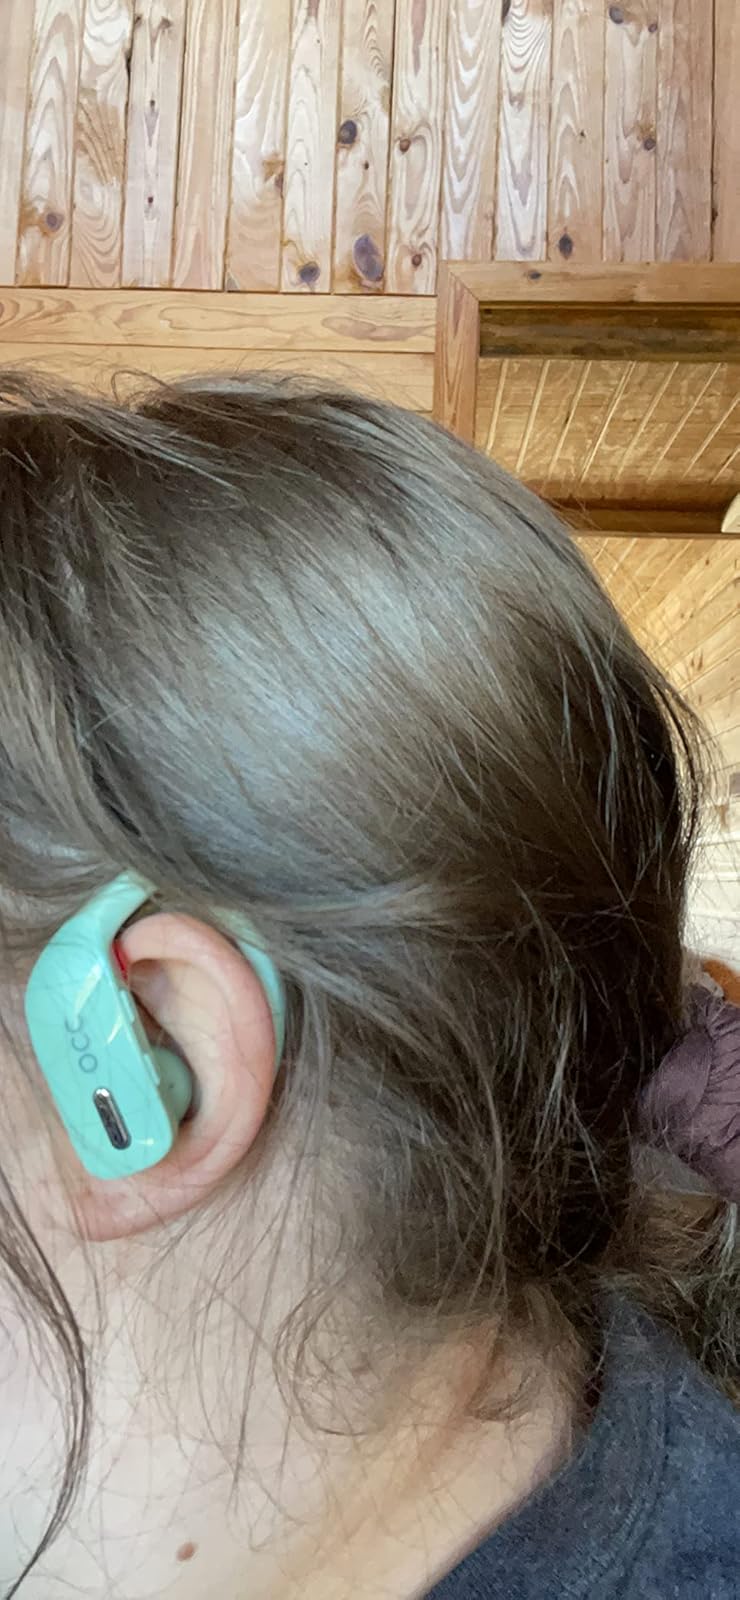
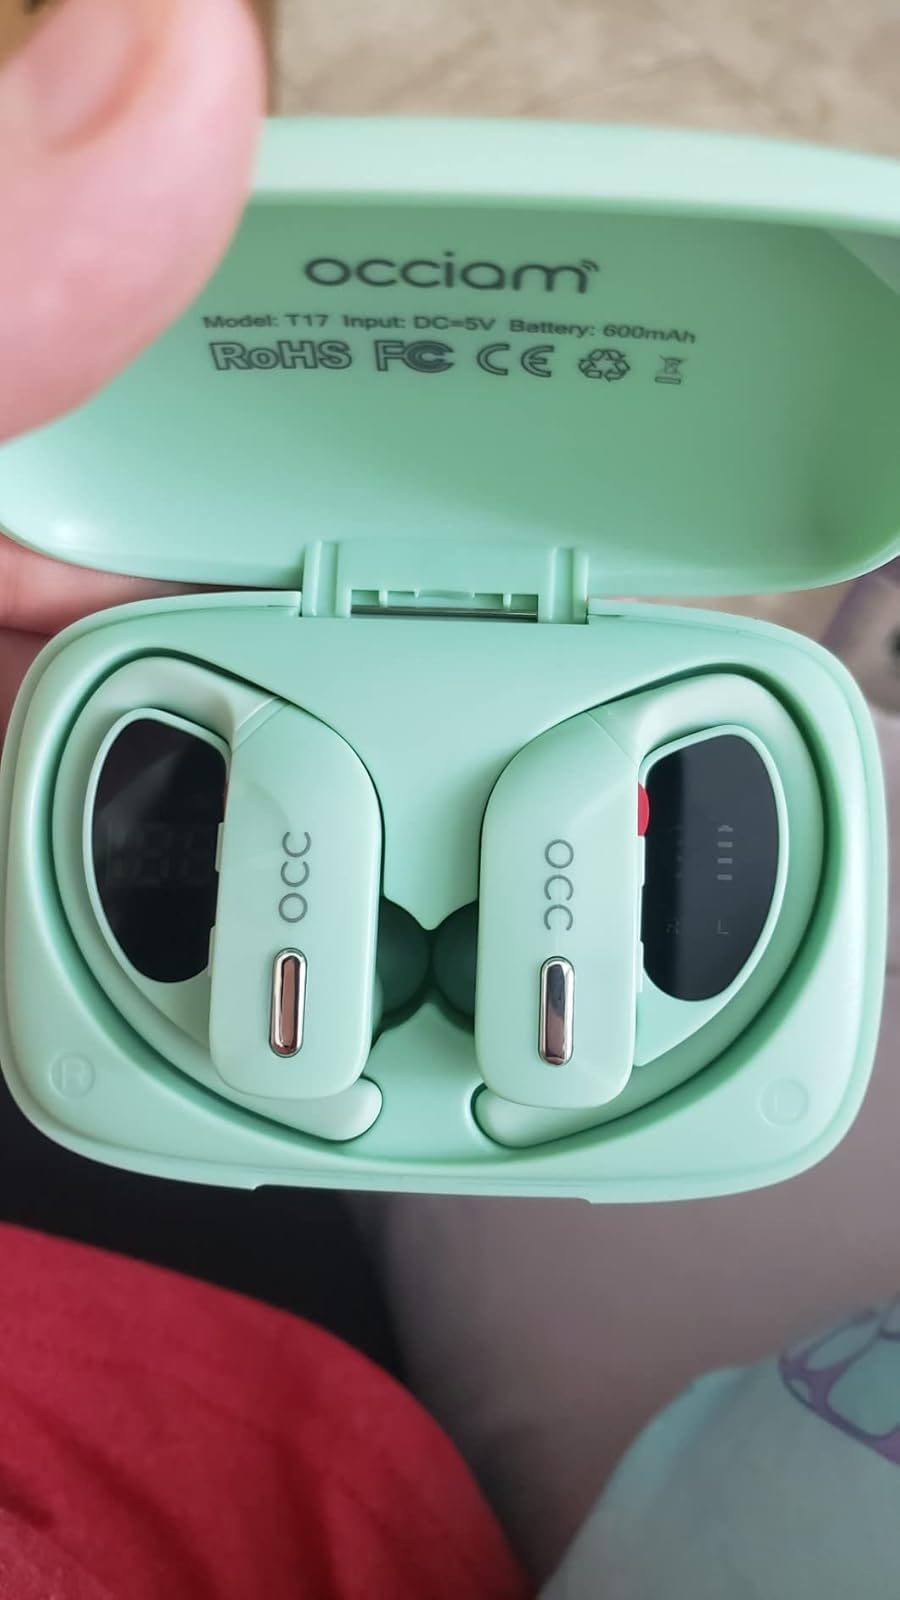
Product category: earbuds
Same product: yes